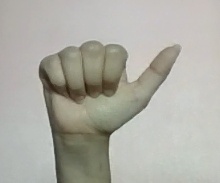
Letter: dhad